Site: brandenburg
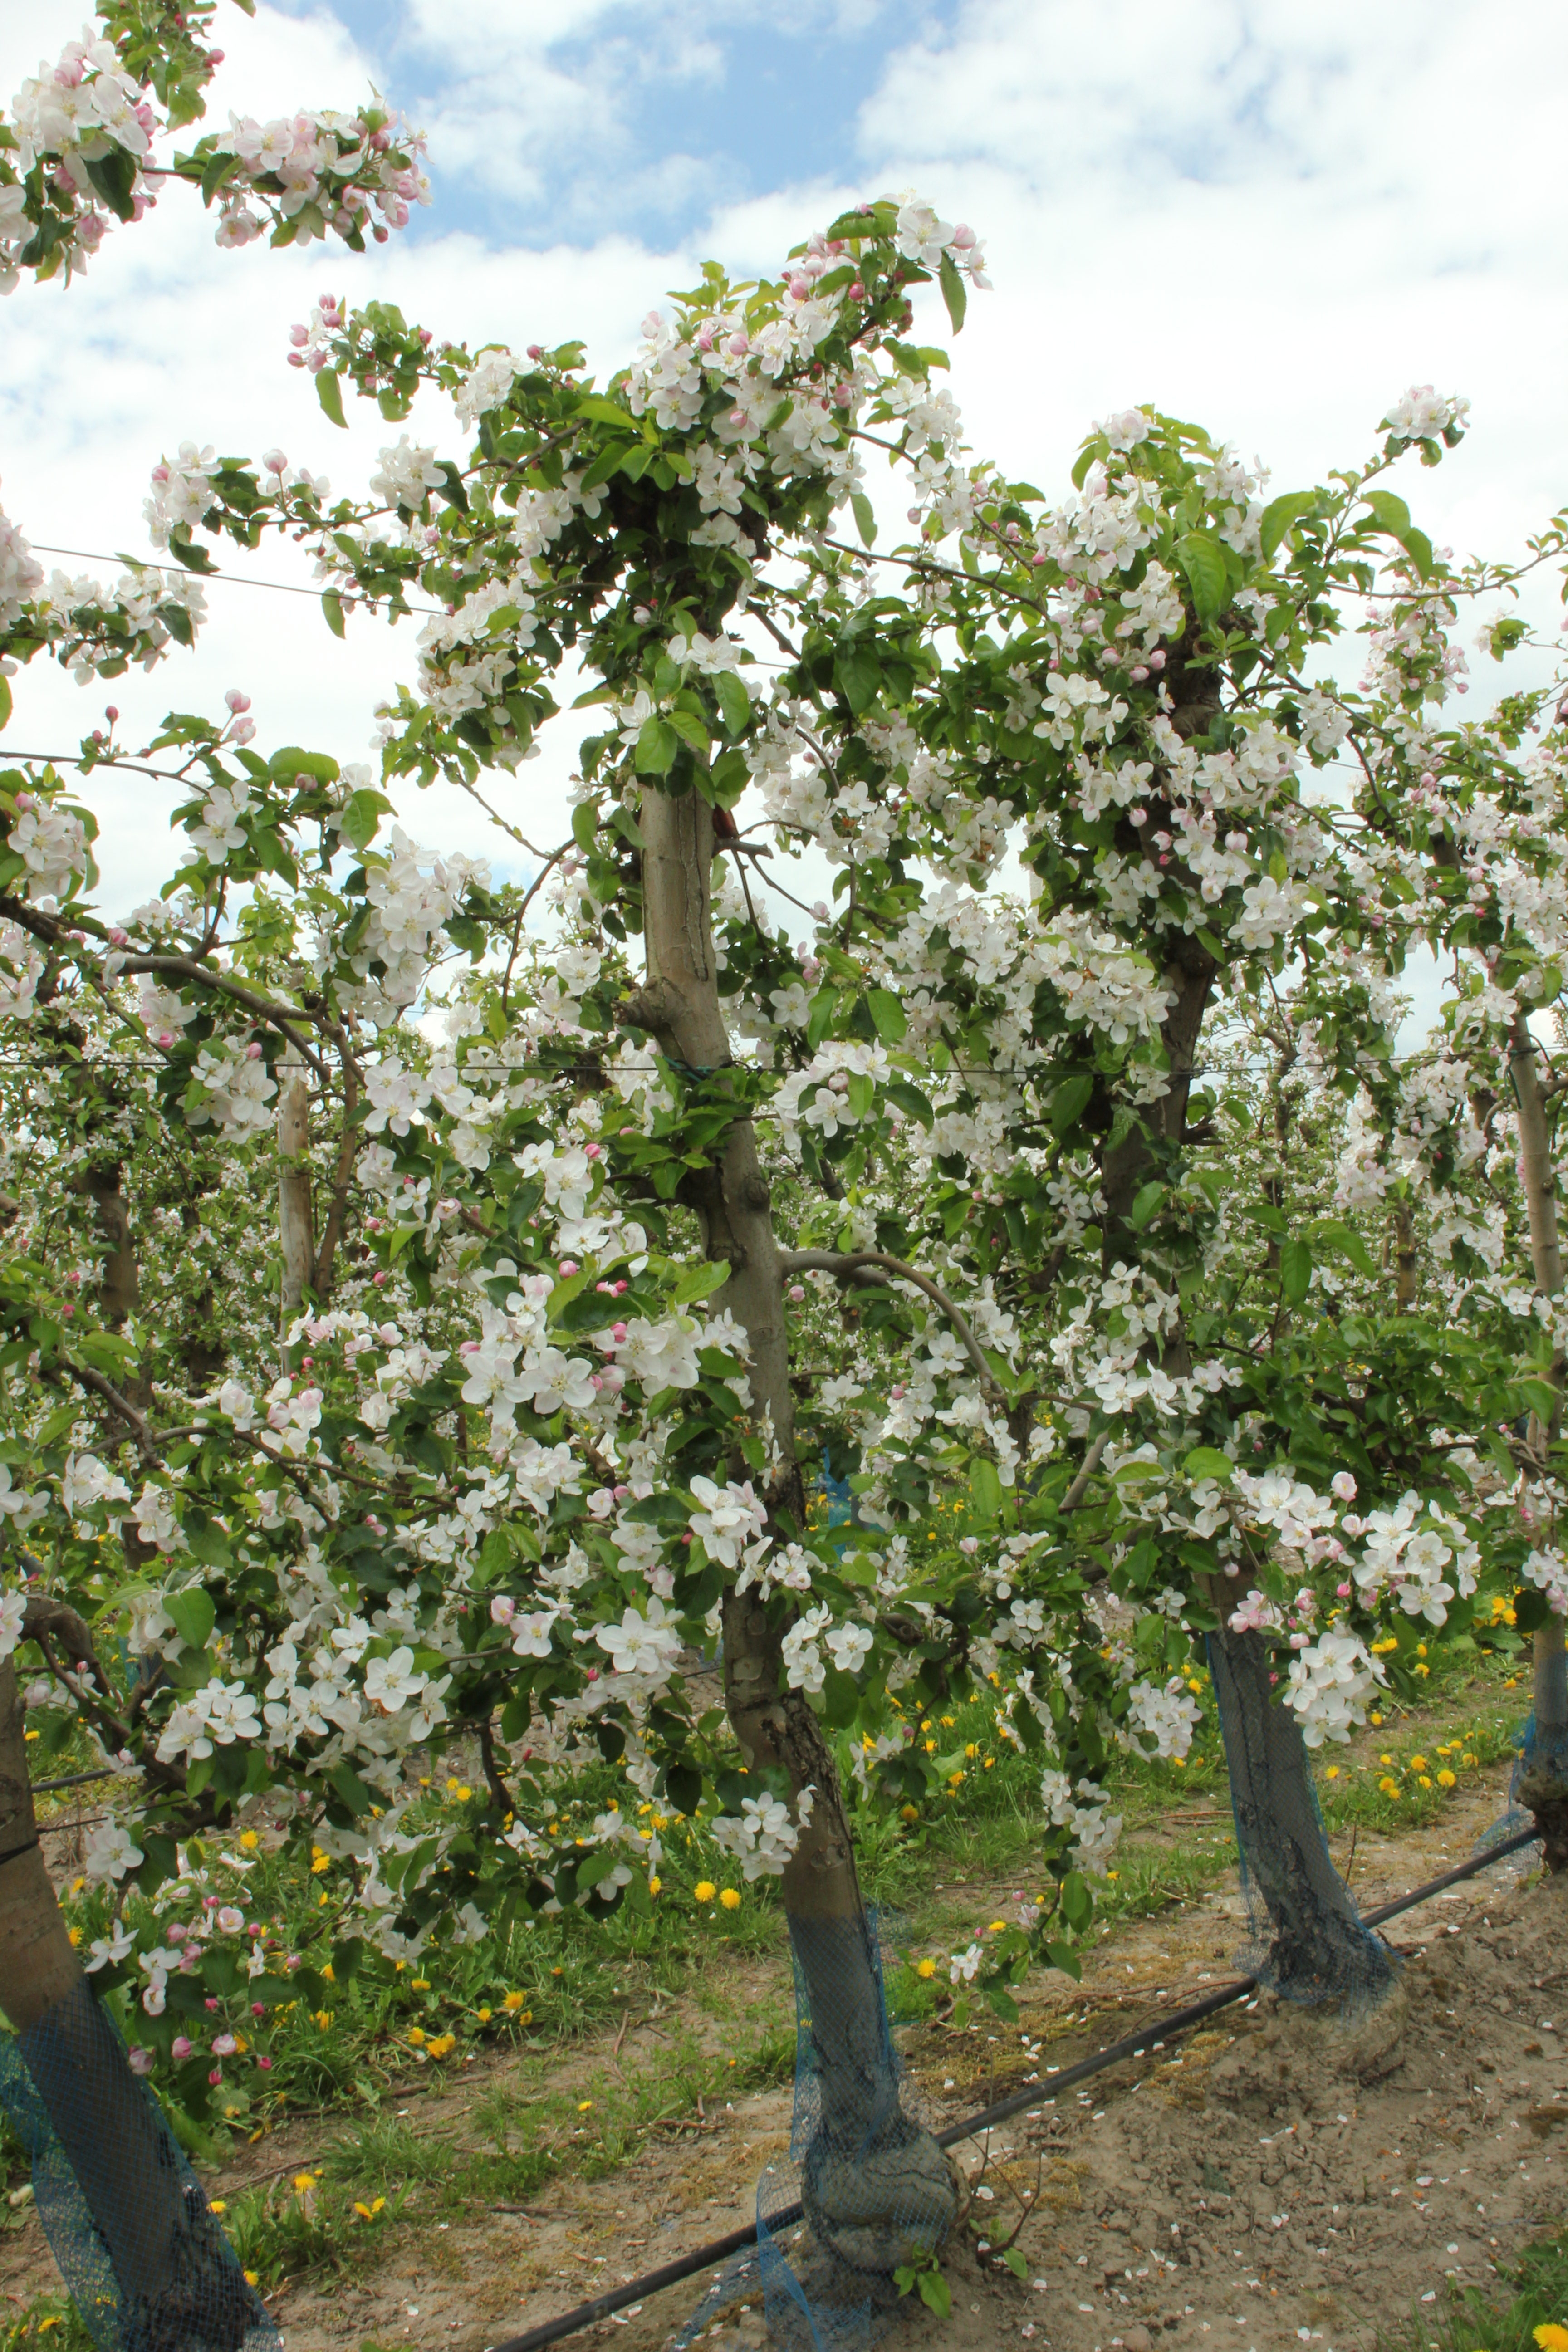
Growth stage (BBCH 65): Flowering